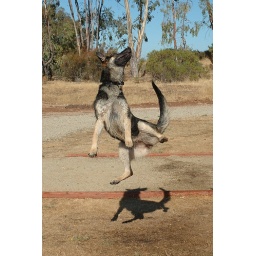
charlie jumping at water at schuremans home in cameron park-02 7-27-07